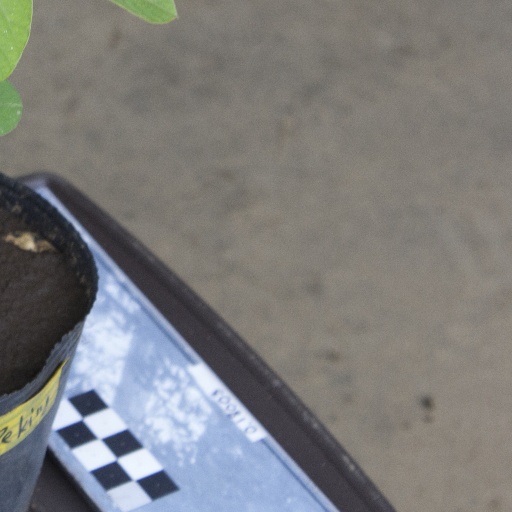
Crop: soybean